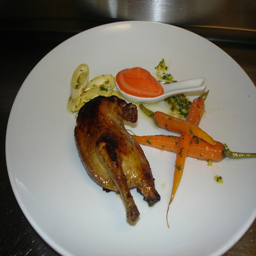
A plate topped with a piece of chicken and baby carrots.
A plate of food that is on top of a table.
A plate contains a roasted bird with a side of carrots.
White plate with chicken leg and baby carrots.
THERE IS VEGETABLES AND MEAT ON THE PLATE